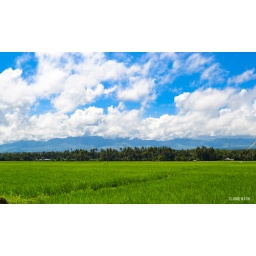
Fields under the deep blue sky